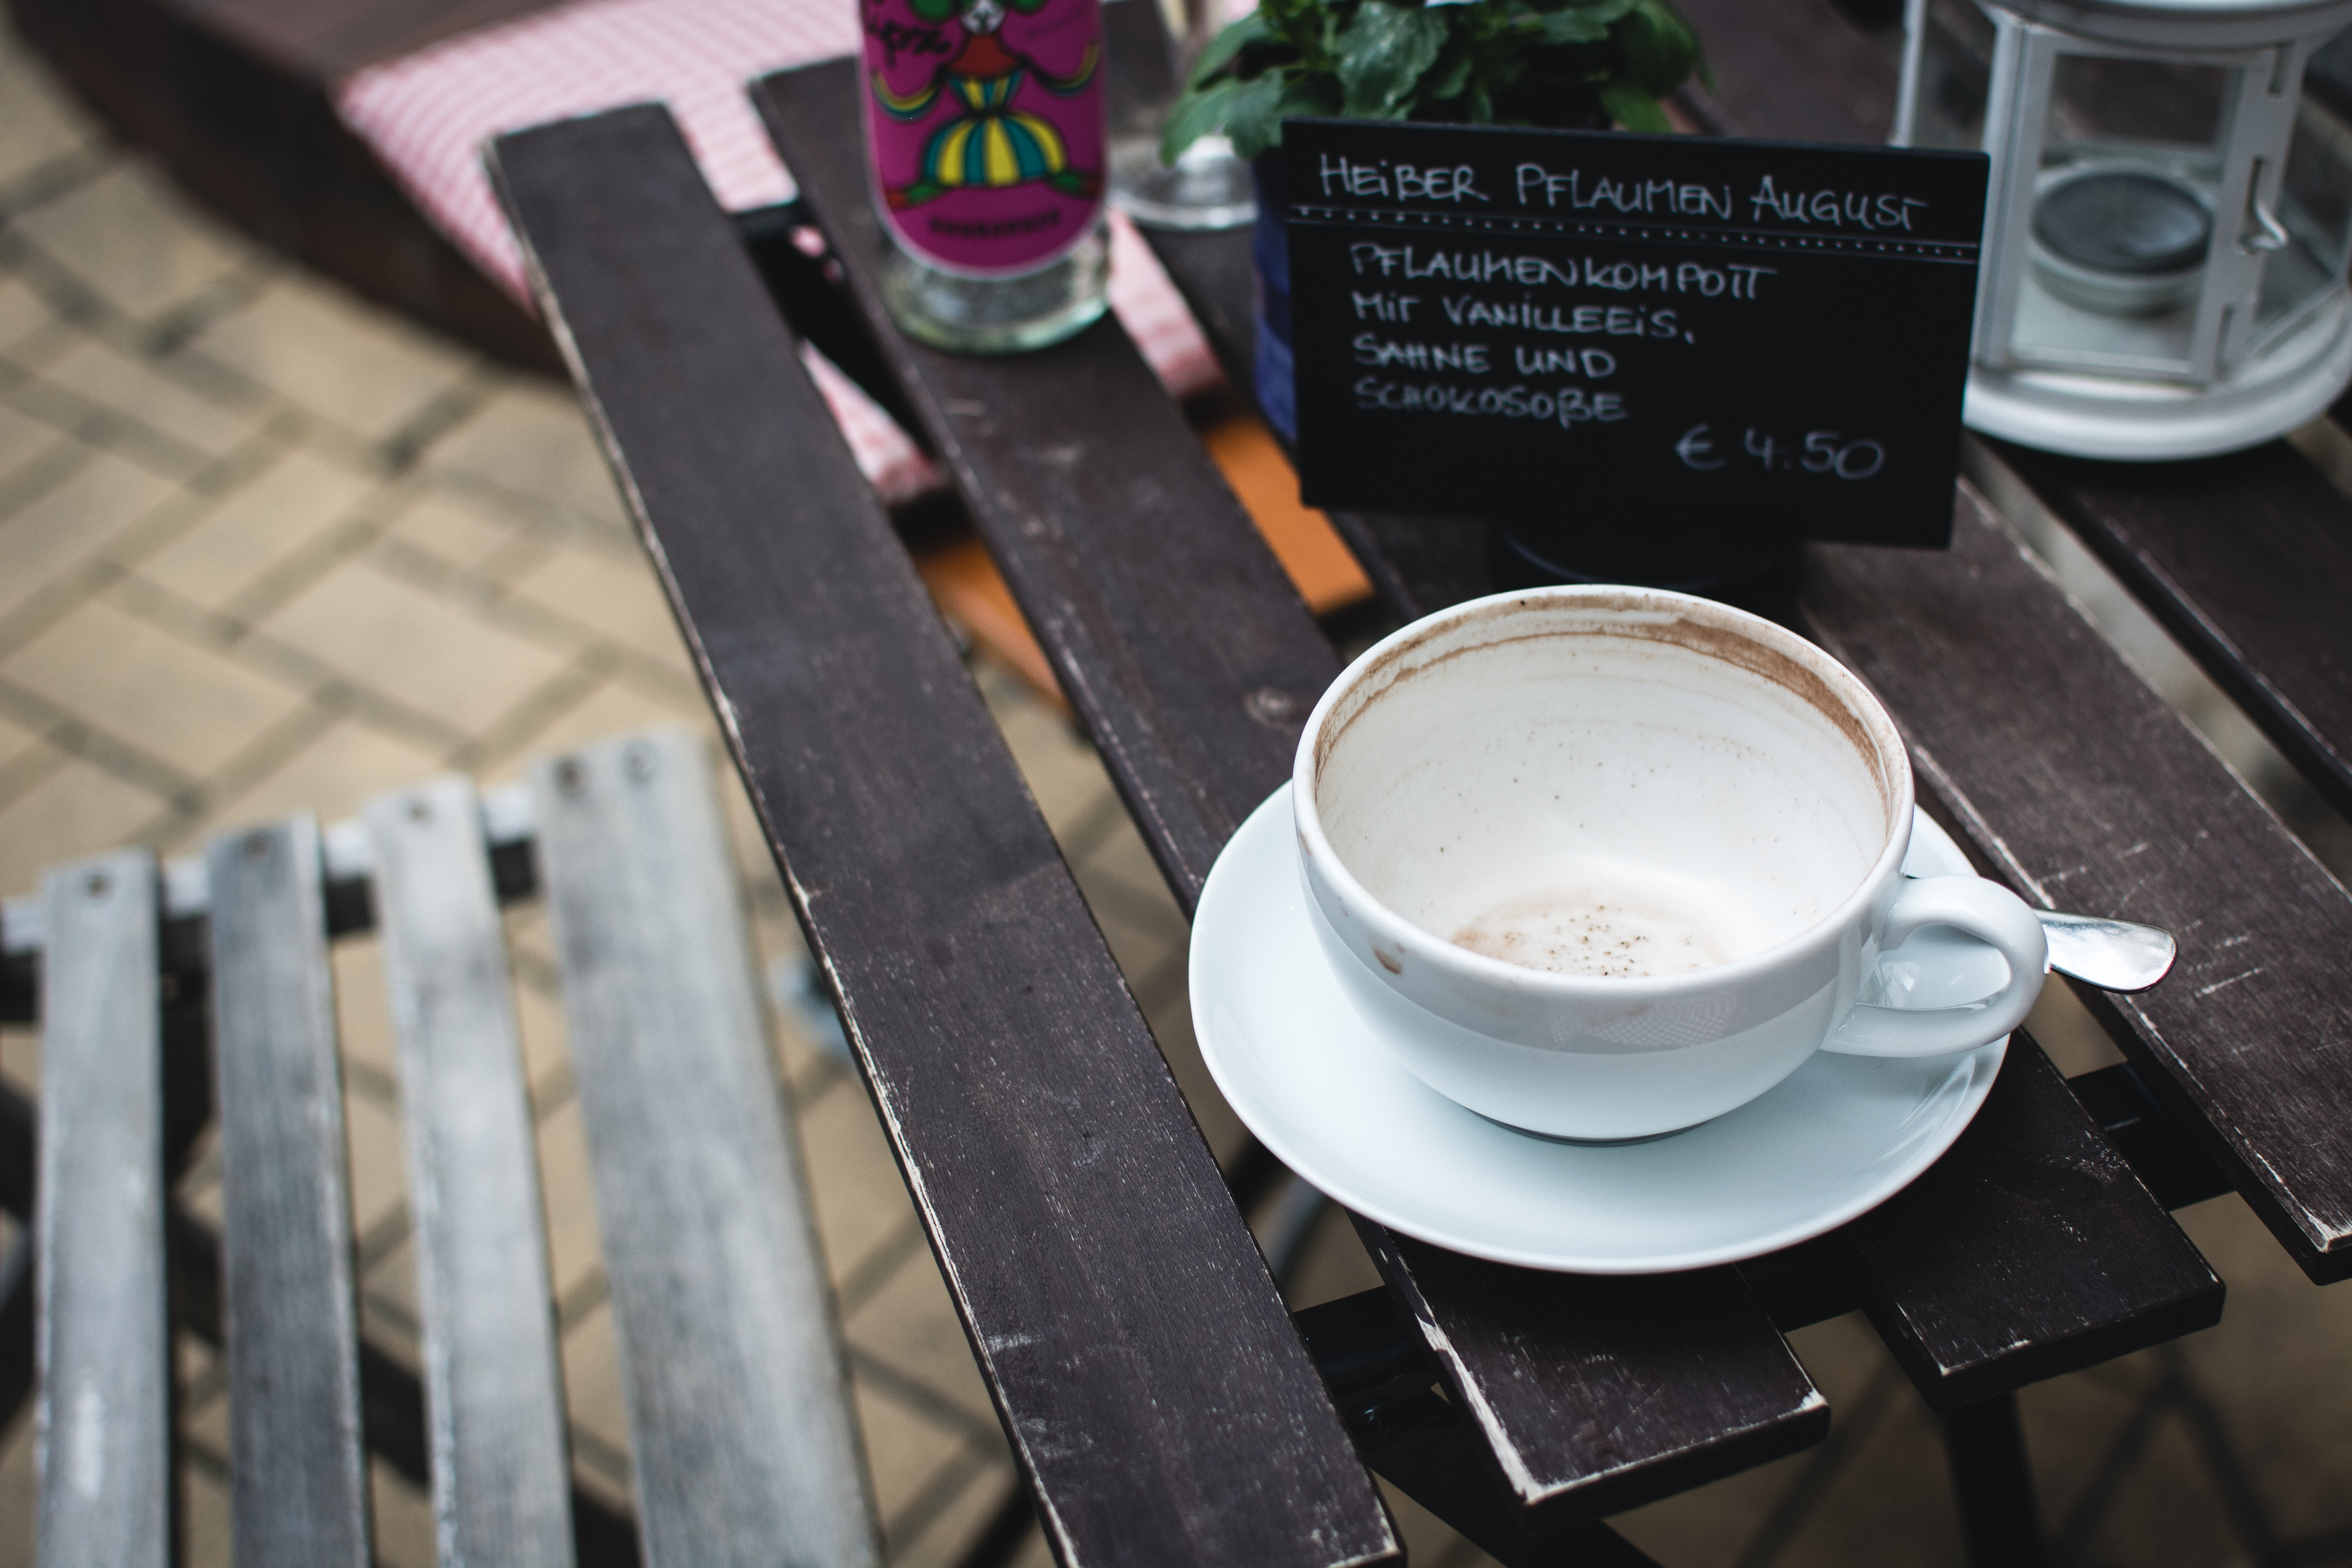
drink, cup, coffee, coffee cup, caffeine, table, food, coffeehouse, espresso, cafe au lait, latte, caff macchiato, cafe, cappuccino, serveware, white coffee, cuban espresso, tableware